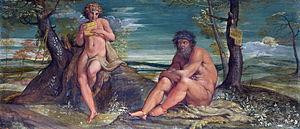
Les fresques de la galerie Farnèse, situées dans le palais Farnèse à Rome, sont une œuvre d'Annibale Carracci exécutée en plusieurs étapes en 1597, puis entre 1606 et 1607. Ont également participé à leur réalisation, son frère Agostino Carracci et quelques-uns des élèves d'Annibale parmi lesquels Le Dominiquin ou le fils d'Agostino et élève de ce dernier et d'Annibale, Antonio Carracci.